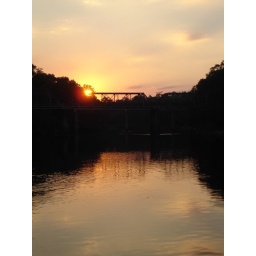
Sunset over the train bridge